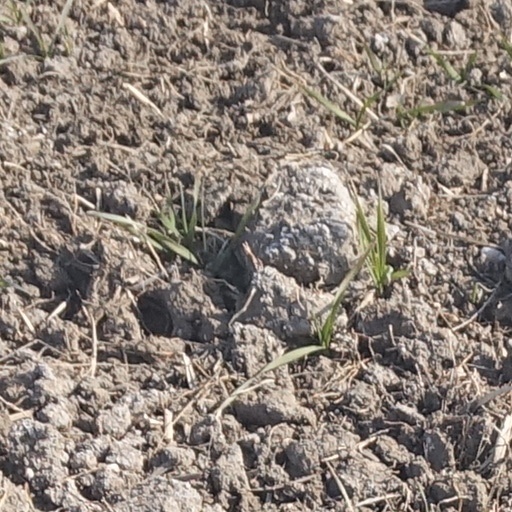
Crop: wheat